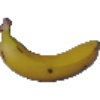
Label: Banana 1